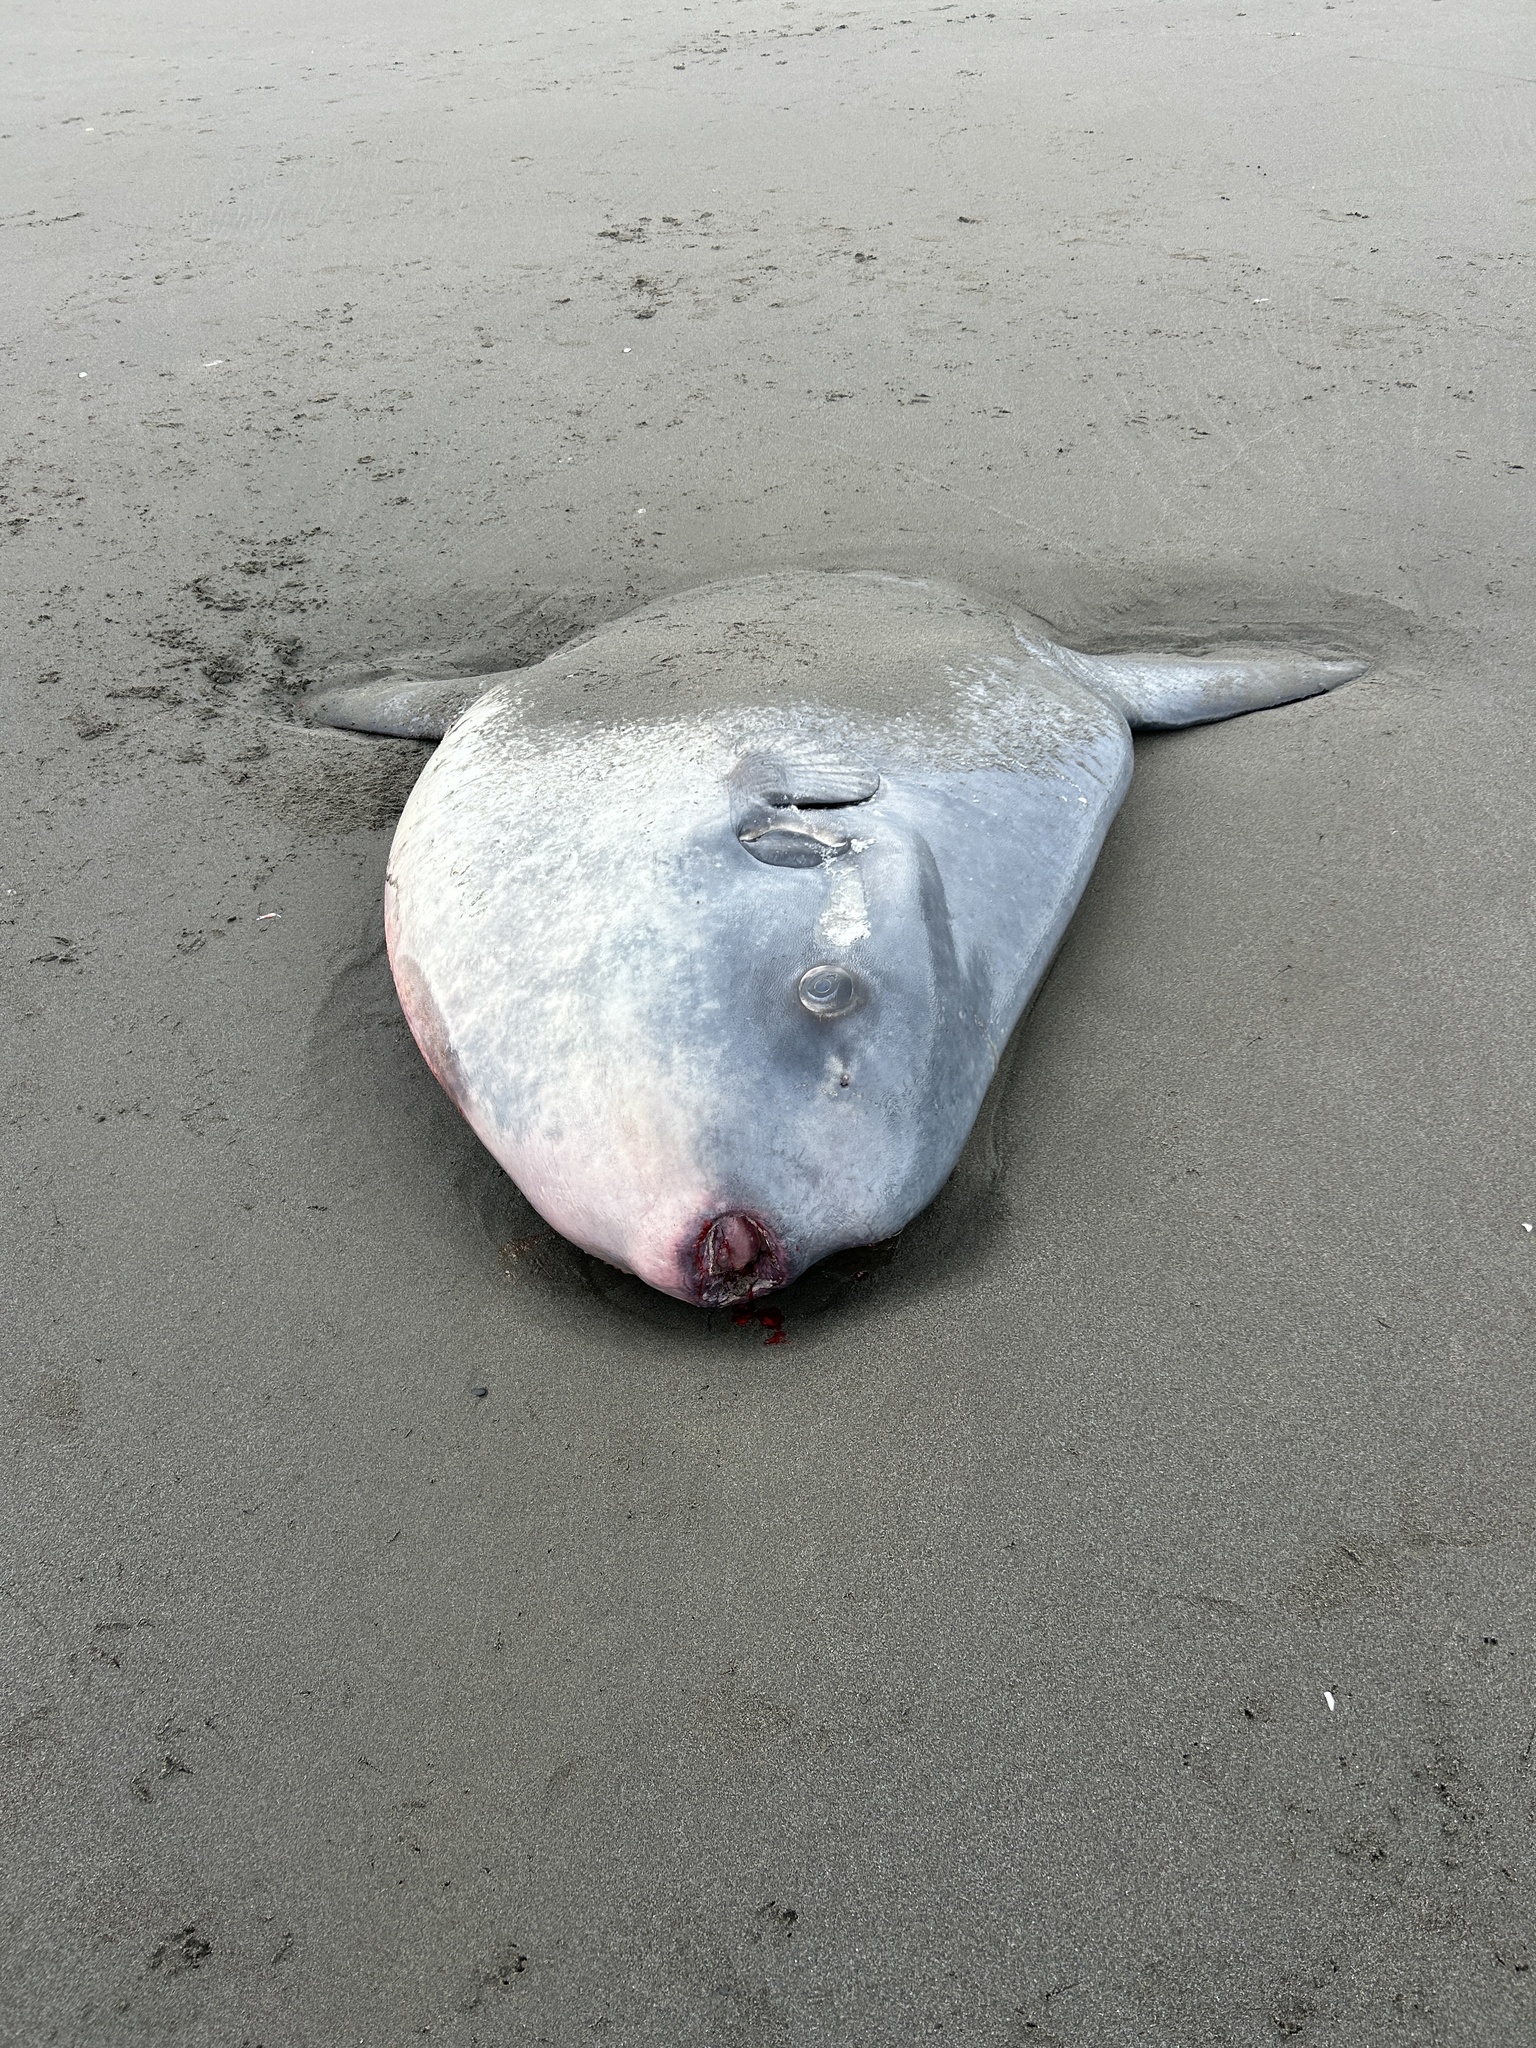
fish (species not among the labelled classes)